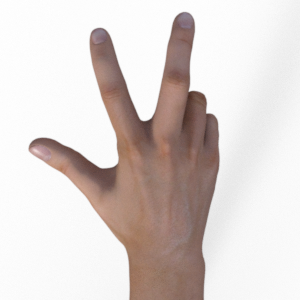
Label: scissors